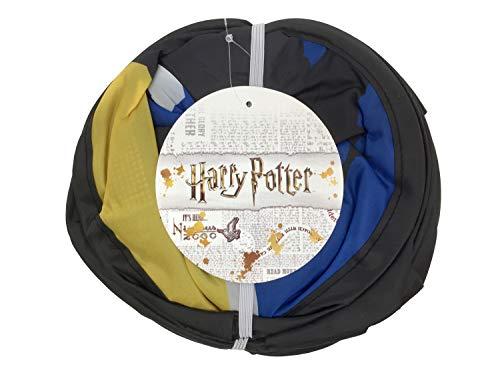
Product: Jay Franco Harry Potter Sorted Pop Up Hamper,
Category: Baby Products | Nursery | Furniture | Storage & Organization | Hampers
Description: PERFECT FIT and FUN DESIGN - Harry Potter Sorted up hamper measures 14.
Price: $8.91
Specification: ProductDimensions:14.2x14.2x22.8inches|ItemWeight:6.9ounces|ShippingWeight:6.9ounces(Viewshippingratesandpolicies)|Manufacturer:JayFranco&Sons,Inc.|ASIN:B07TB5NR92|Itemmodelnumber:JF40158EPCD